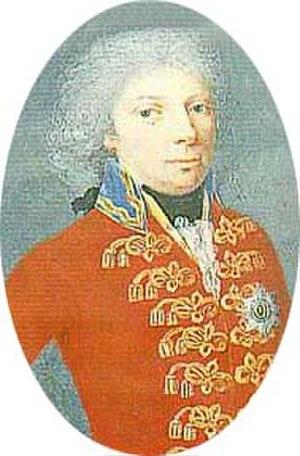
Guillaume-Frédéric-Philippe de Wurtemberg, né à Stettin le 27 décembre 1761 et décédé à Kernen im Remstal le 10 août 1830, était le fils de Frédéric-Eugène de Wurtemberg et de Frédérique-Dorothée de Brandebourg-Schwedt.